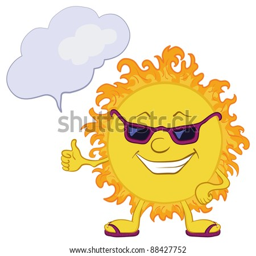
smiling sun with black glasses and a cloud for your text .